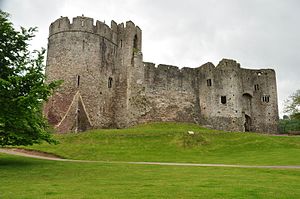
Chepstow Castle
Chepstow Castle.
Chepstow Castle er en borg i Chepstow, Monmouthshire, Wales. Det er den ældste bevarede præ-romerske fæstning i Storbritannien. Den ligger på en klippetop ved floden Wye, og opførslen blev påbegyndt i 1067 under den normanniske lord William fitzOsbern. Oprindeligt var den kendt som Striguil, og var den sydligste i en række borge, er blev opført i Welsh Marches, og det tilknyttede lordship tog navn efter den tilstødende købstad omkring 1300-tallet.